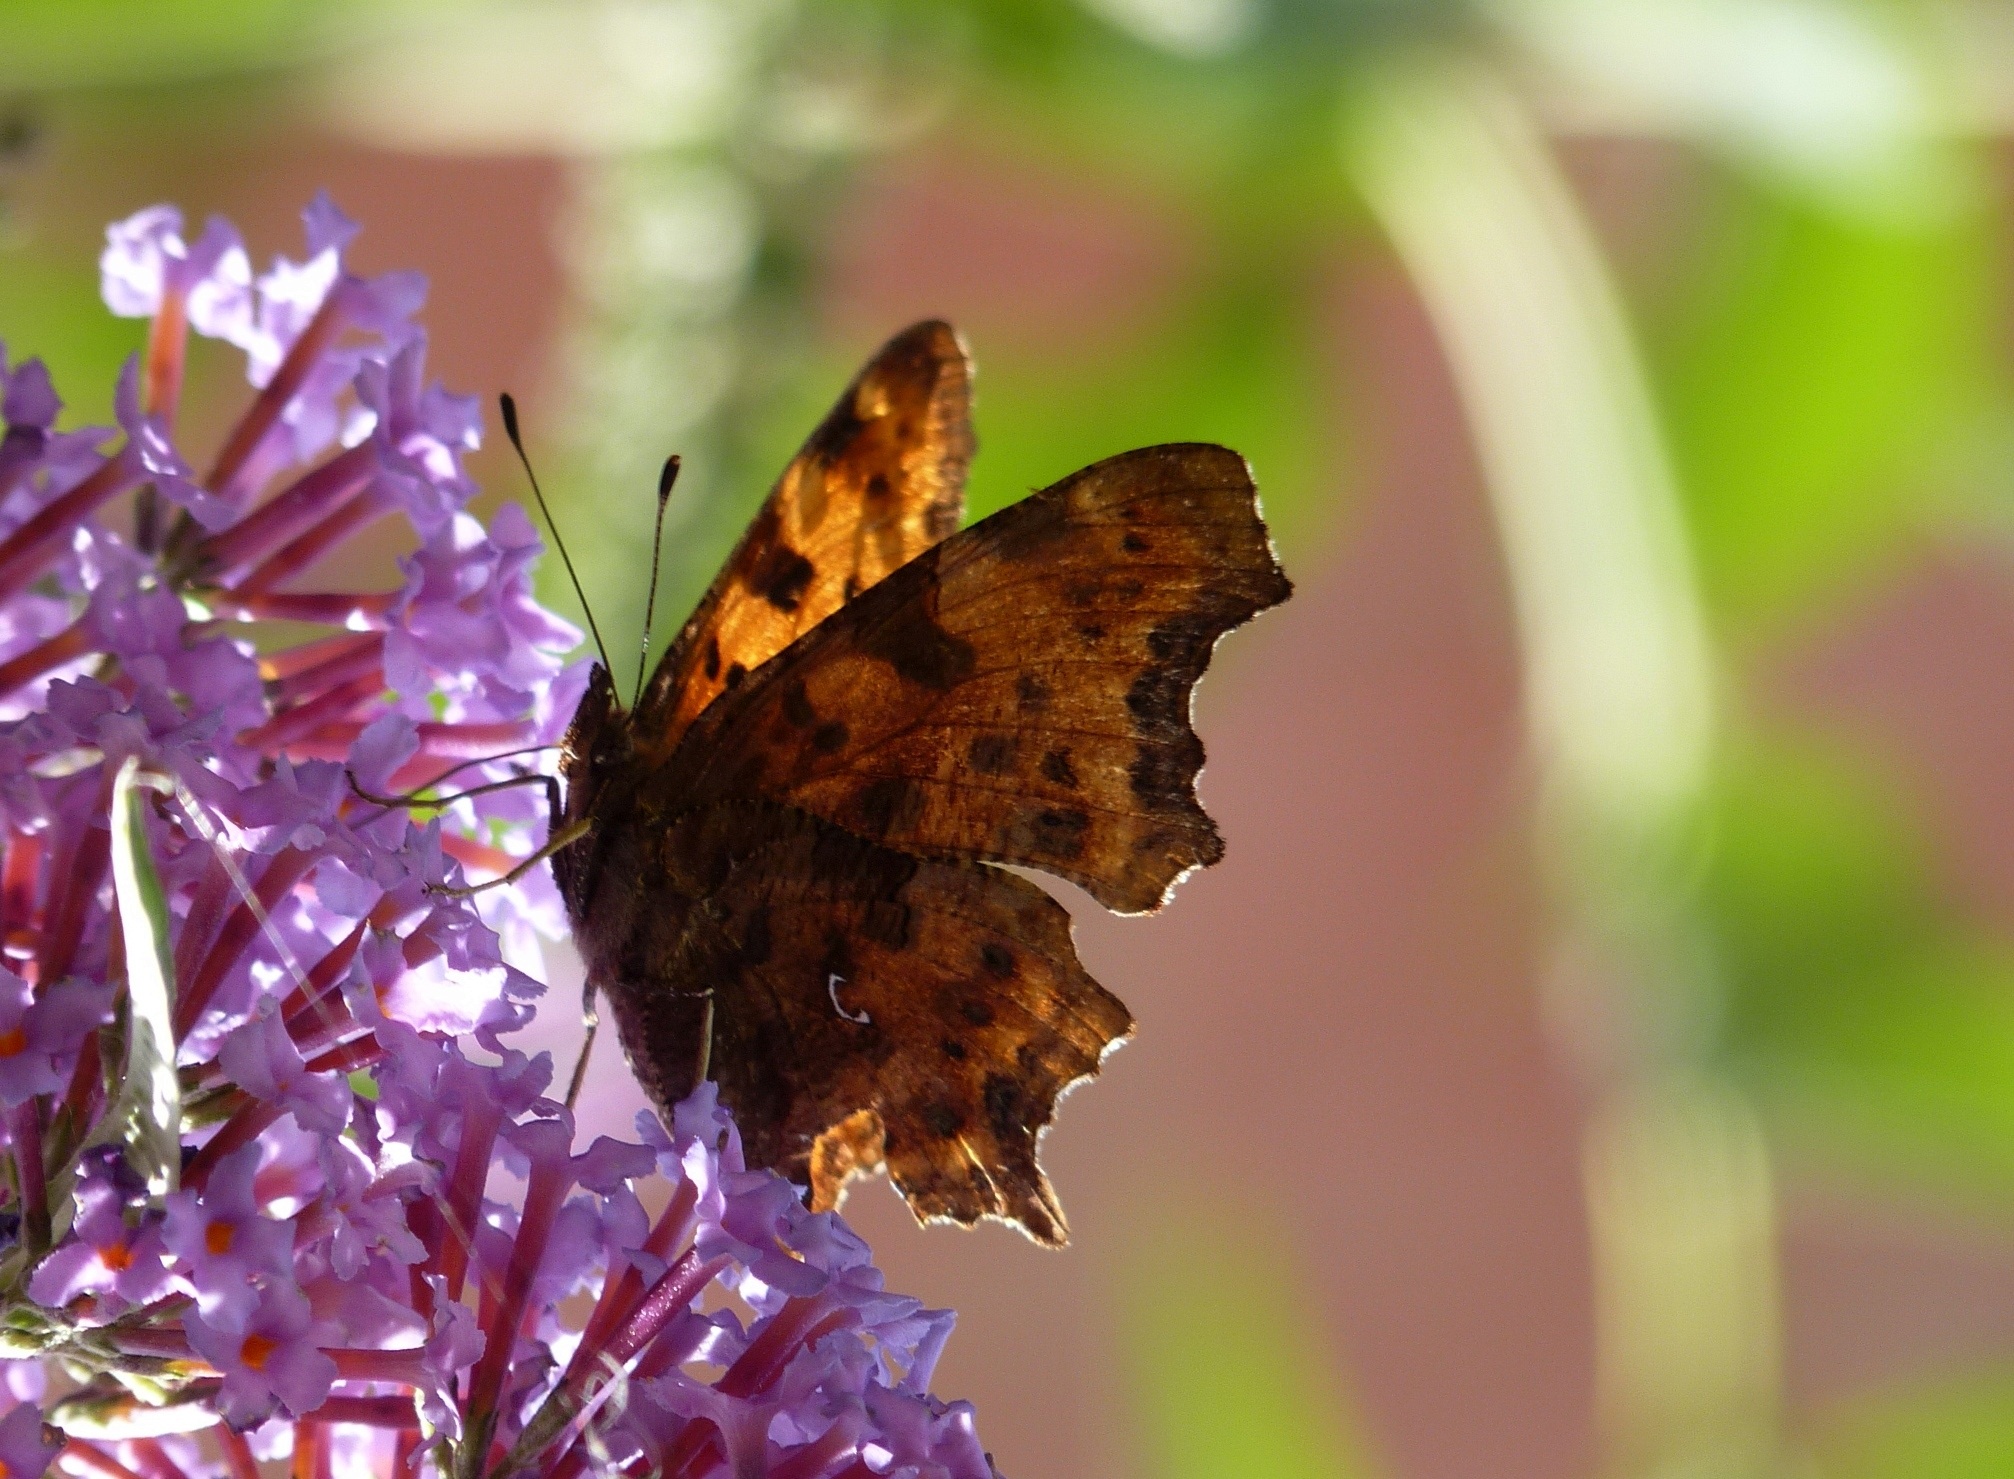
nature, photography, leaf, flower, petal, insect, butterfly, garden, flora, fauna, invertebrate, flowers, close up, nectar, macro photography, arthropod, pollinator, moths and butterflies